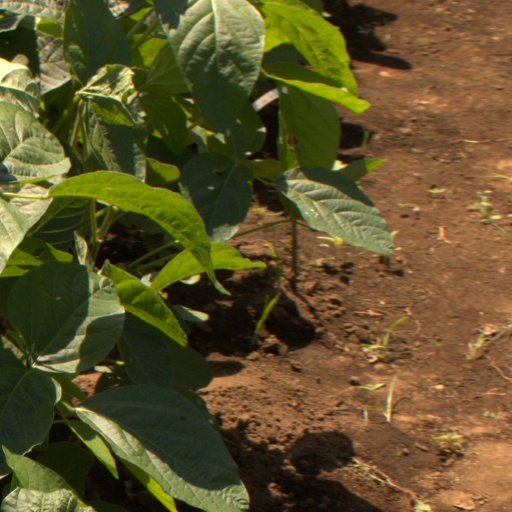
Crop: soybean